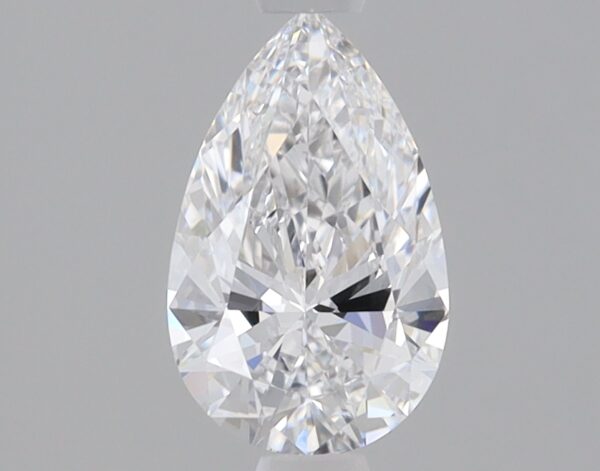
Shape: pear
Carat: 0.81
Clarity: VVS2
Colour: D
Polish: EX
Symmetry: EX
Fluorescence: NONE
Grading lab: IGI
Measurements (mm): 8.43 x 5.26 x 3.12